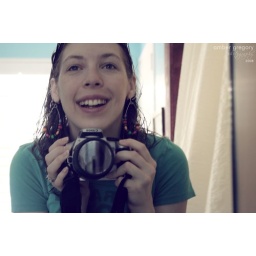
22/365 taken in haste in a mirror before getting on the plane to come home today (boo hoo)